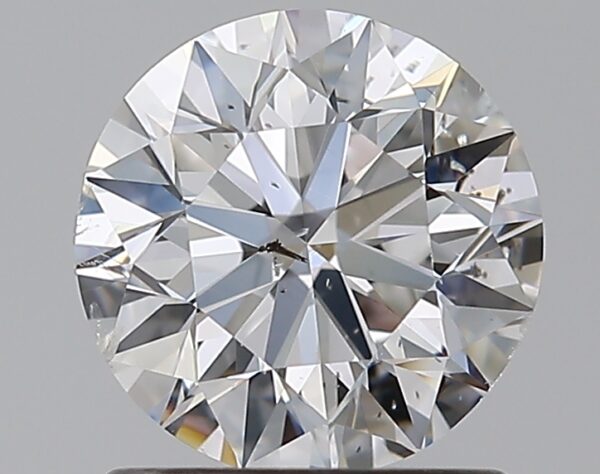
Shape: round
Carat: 1
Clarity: SI2
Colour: E
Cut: EX
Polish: EX
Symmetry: EX
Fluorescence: N
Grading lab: GIA
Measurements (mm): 6.33 x 6.36 x 4.01